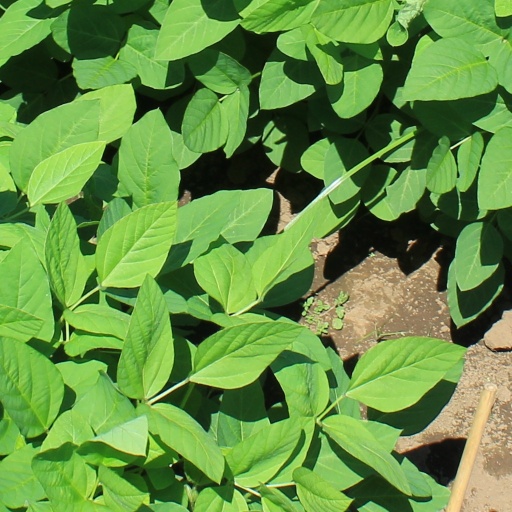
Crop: soybean